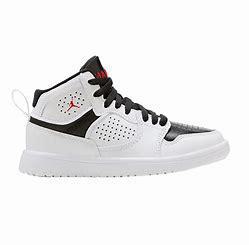
Brand: Jordan
Model: Access